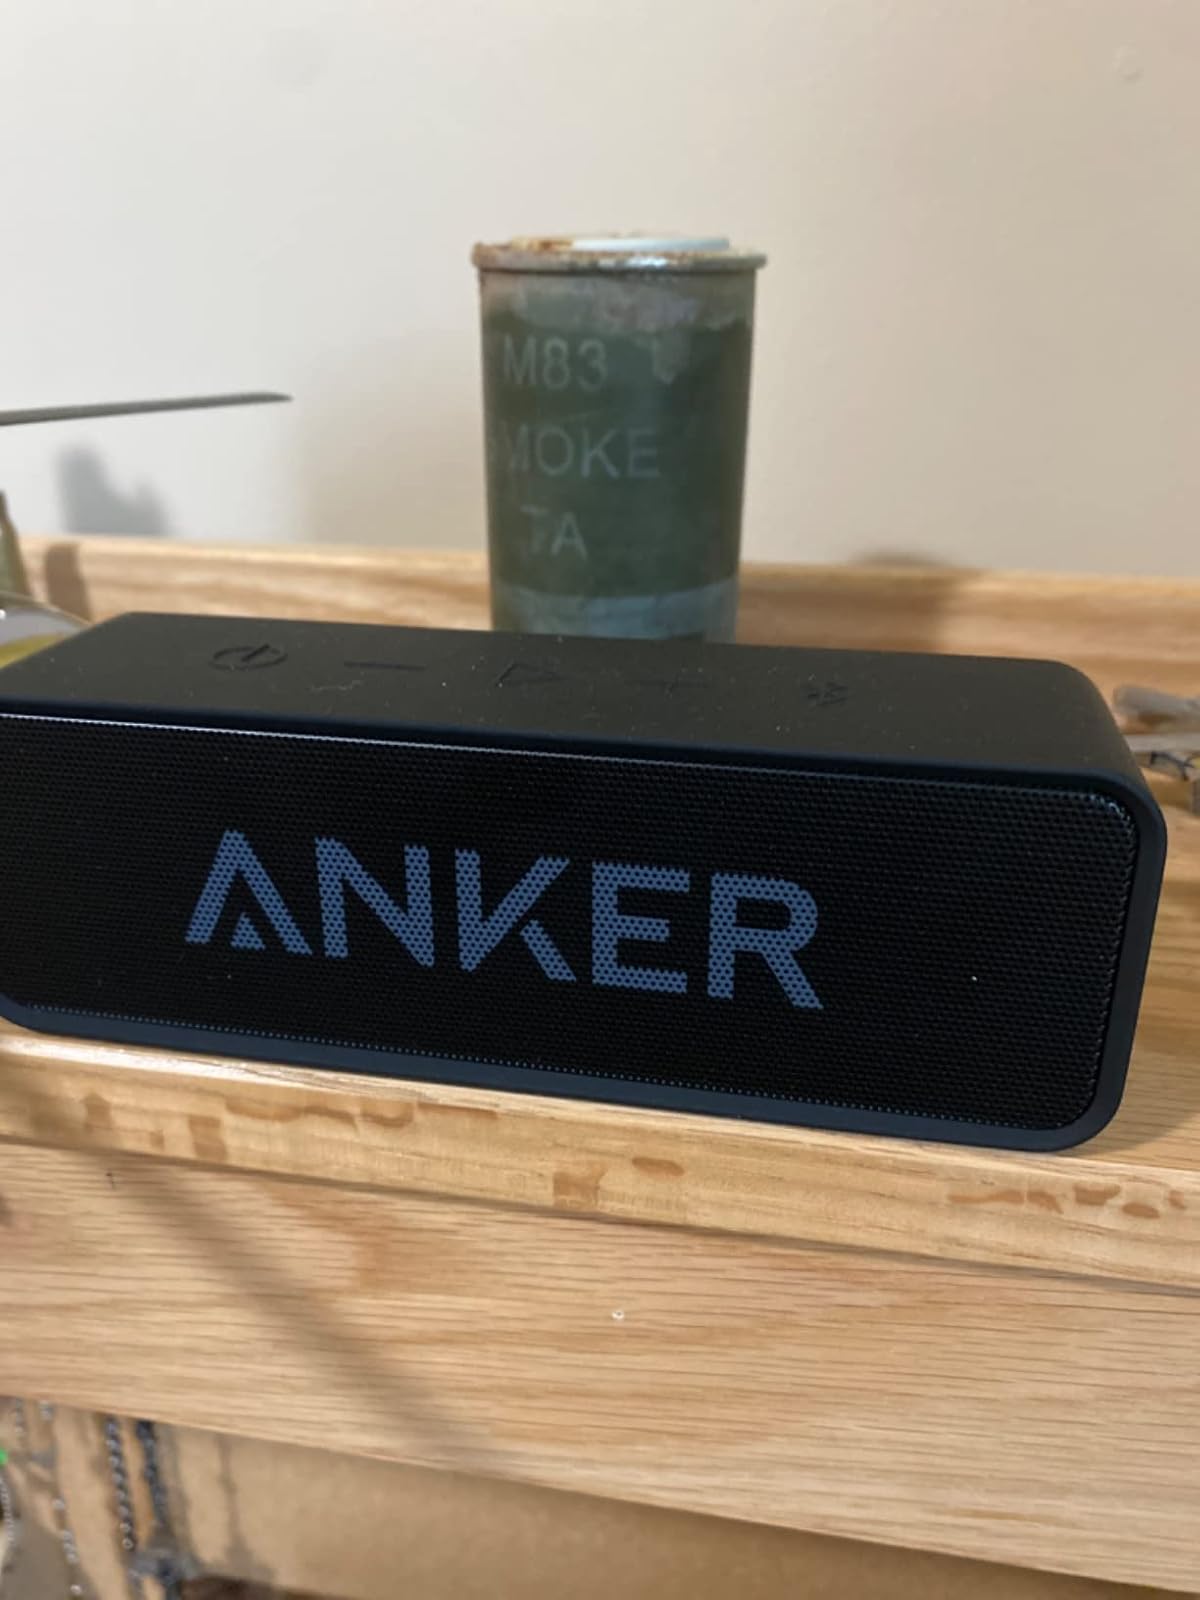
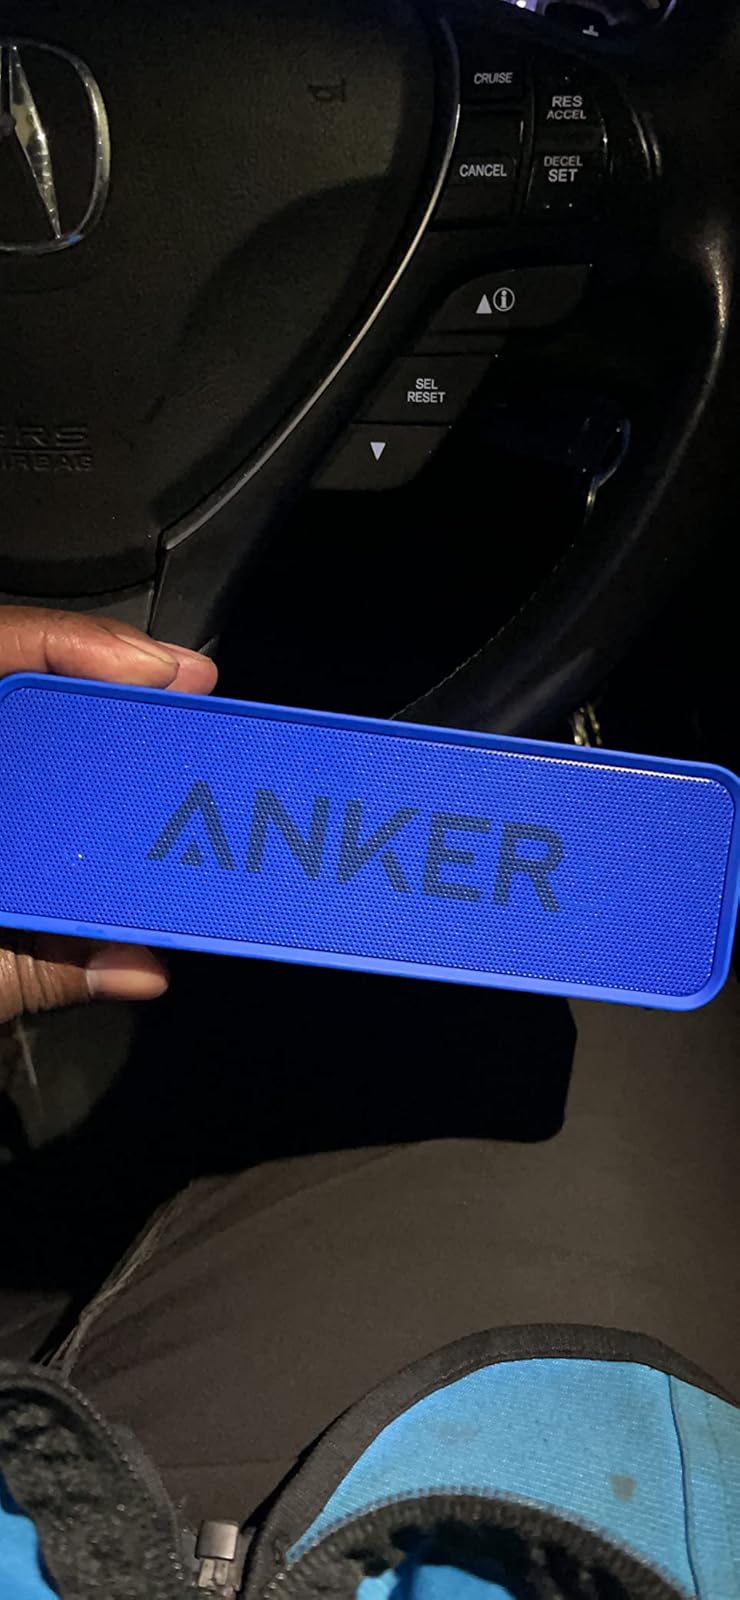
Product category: speaker
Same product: no